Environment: real
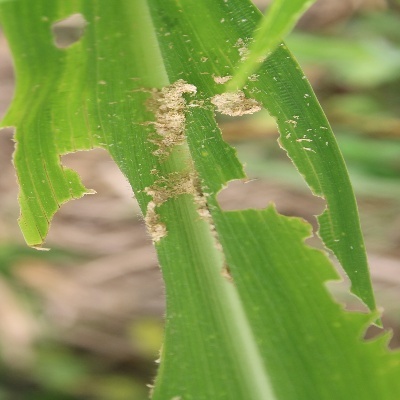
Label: fall_armyworm